Portable stove

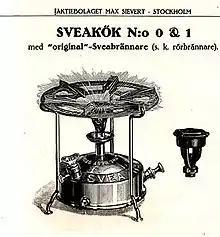
Early portable kerosene stove

Carl Richard Nyberg invented the blowtorch in 1882 and began manufacturing Primus stoves a decade later. The first model, called "Viktoria", was not very successful, but the later "Svea" did better. Other sources credit Frans W Lindqvist for the same thing at the same time.